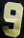
Number: 9